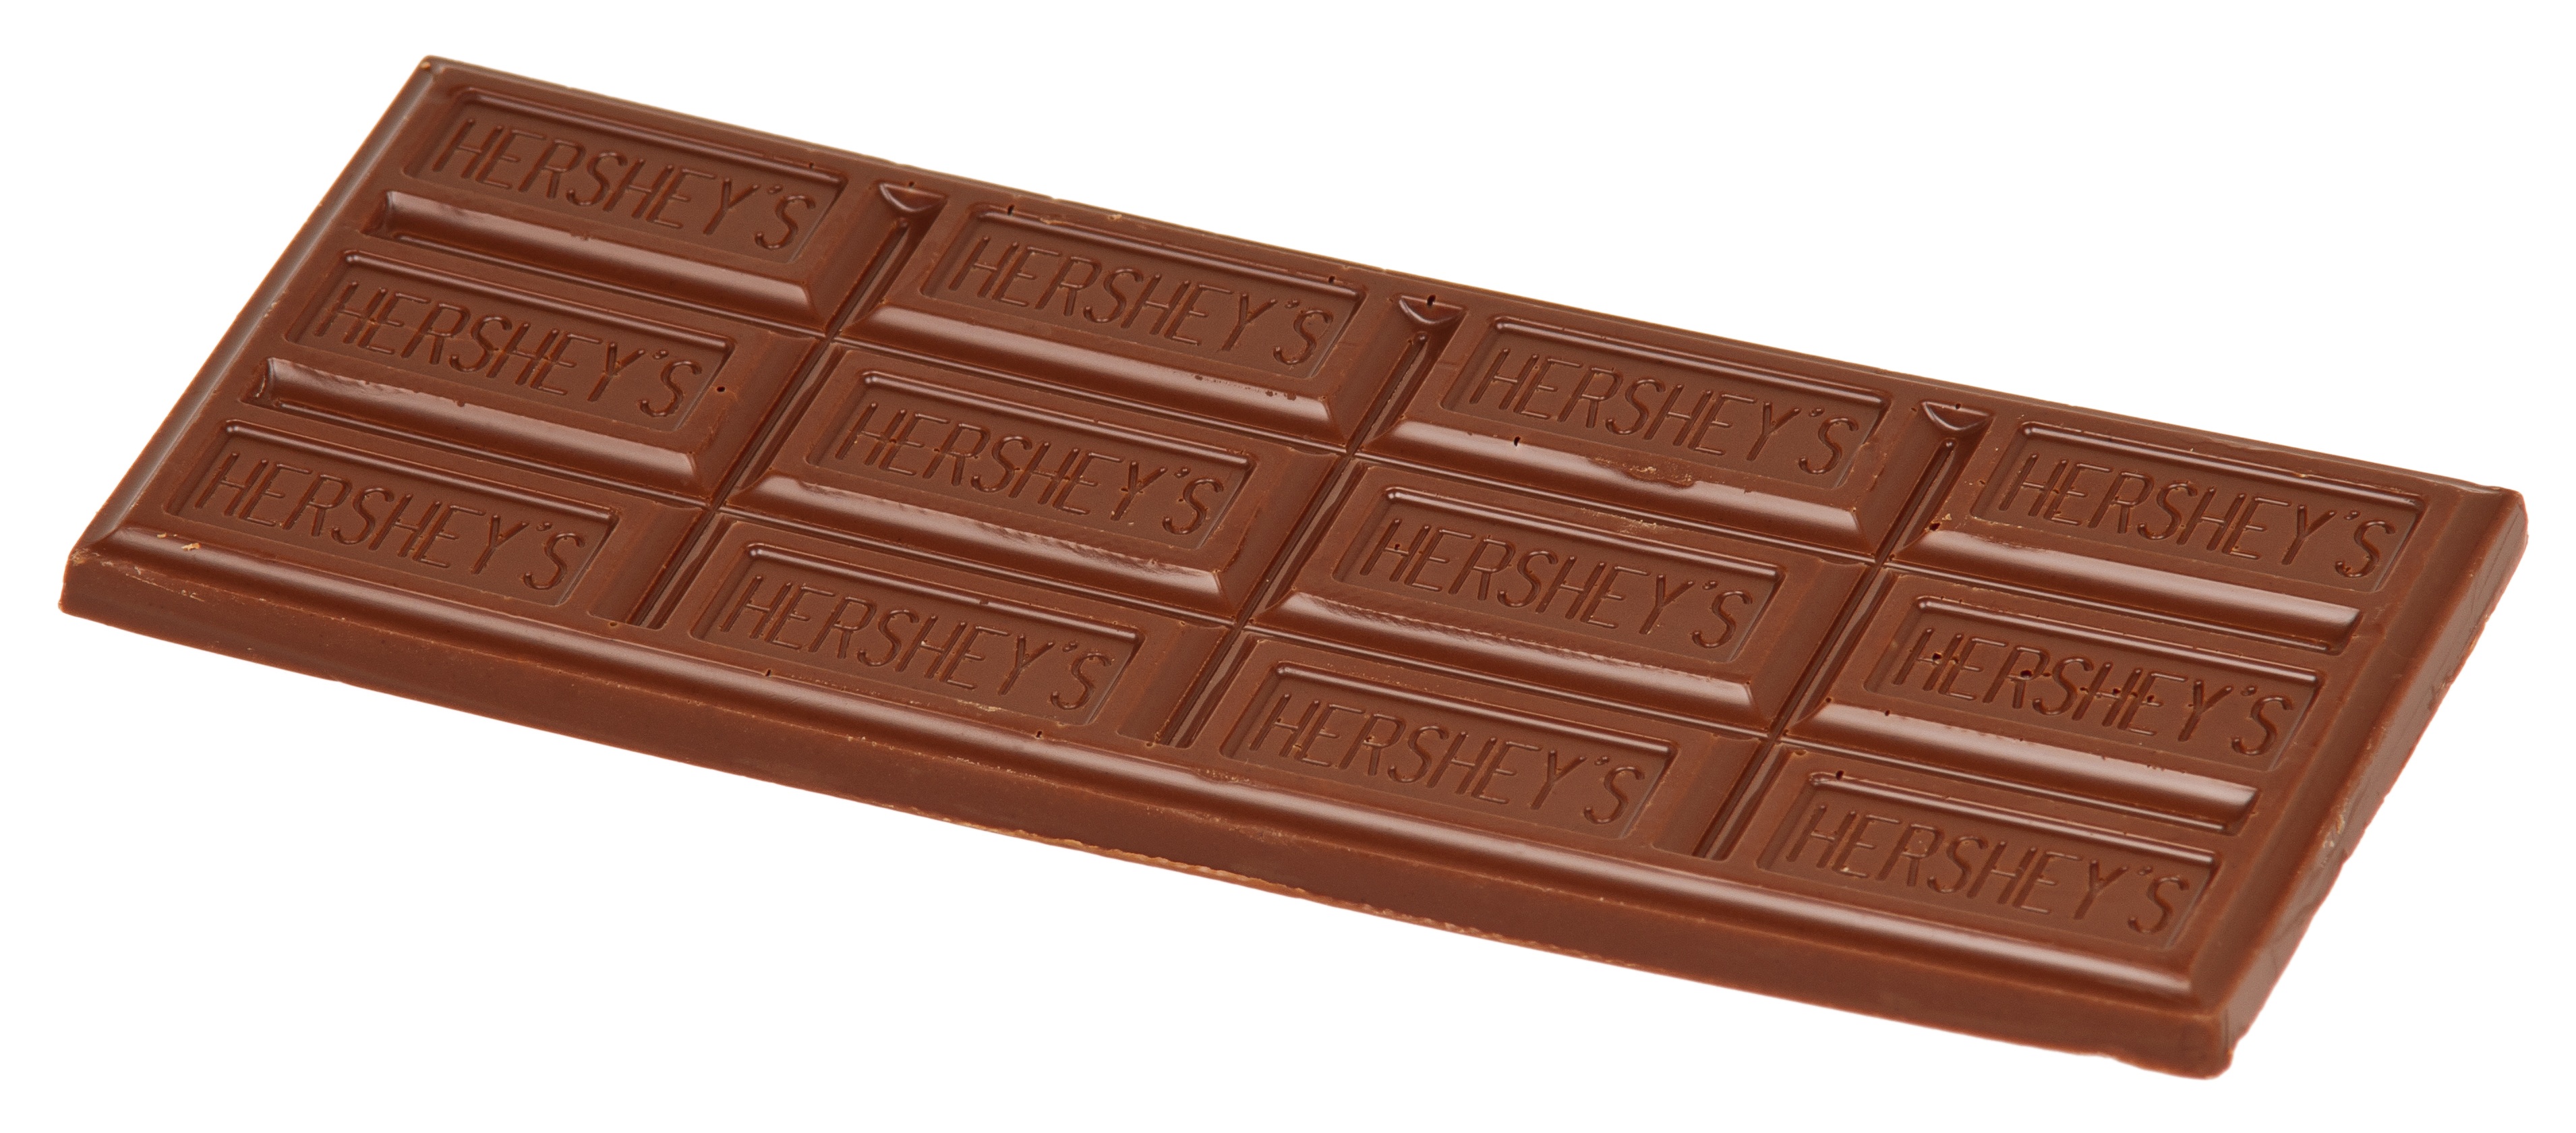
food, brown, child, breakfast, chocolate, dessert, delicious, calories, cocoa, power, candy, taste, confectionery, delight, hazelnuts, chocolates, praline, milk chocolate, gluttony, chocolate bar